Rhodium

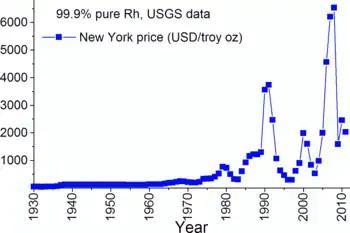
Rh price evolution

Rhodium ores are a mixture with other metals such as palladium, silver, platinum, and gold. Few rhodium minerals are known. The separation of rhodium from the other metals poses significant challenges. Principal sources are located in South Africa, river sands of the Ural Mountains in Russia, and in North America, especially the copper-nickel sulfide mining area of the Sudbury, Ontario, region. Although the rhodium abundance at Sudbury is very small, the large amount of processed nickel ore makes rhodium recovery cost-effective.